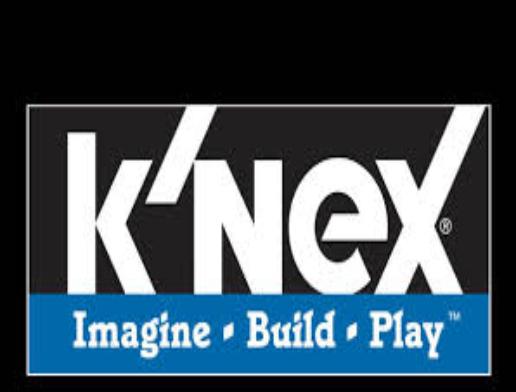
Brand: k'nex
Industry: Electronic